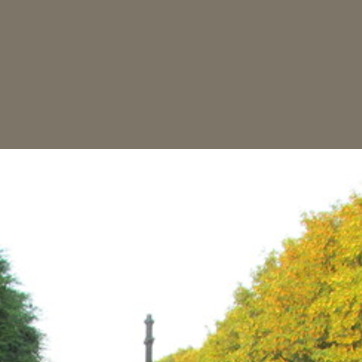
Material: sky